Domingo Faustino Sarmiento

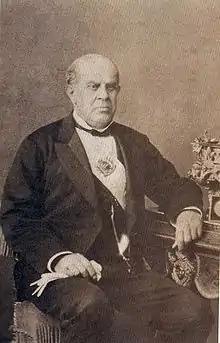
Portrait, 1873

In 1854, Sarmiento briefly visited Mendoza, just across the border from Chile in Western Argentina, but he was arrested and imprisoned. Upon his release, he went back to Chile. But in 1855 he put an end to what was now his "self-imposed" exile in Chile: he arrived in Buenos Aires, soon to become editor-in-chief of the newspaper "El Nacional". He was also appointed town councillor in 1856, and 1857 he joined the provincial Senate, a position he held until 1861.